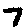
Label: 7